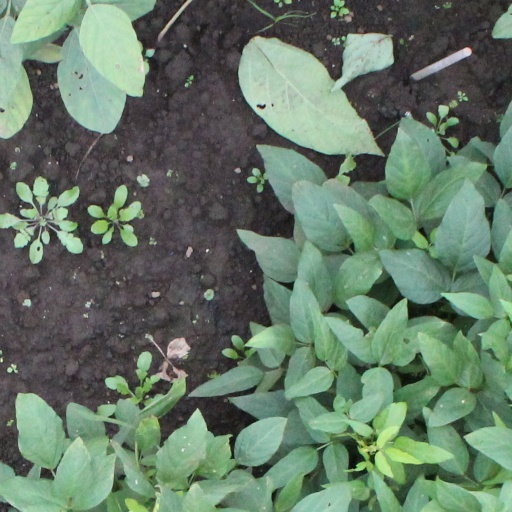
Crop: soybean